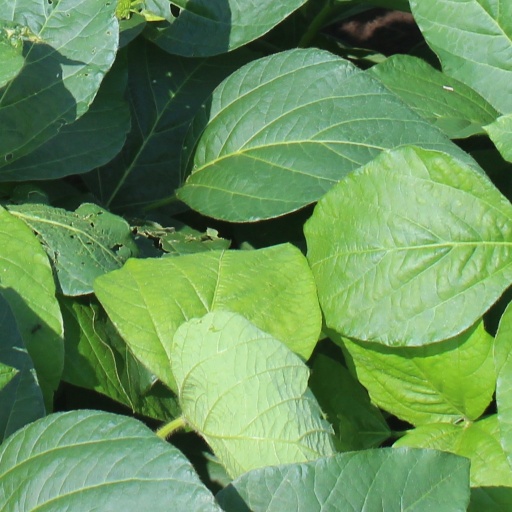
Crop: soybean